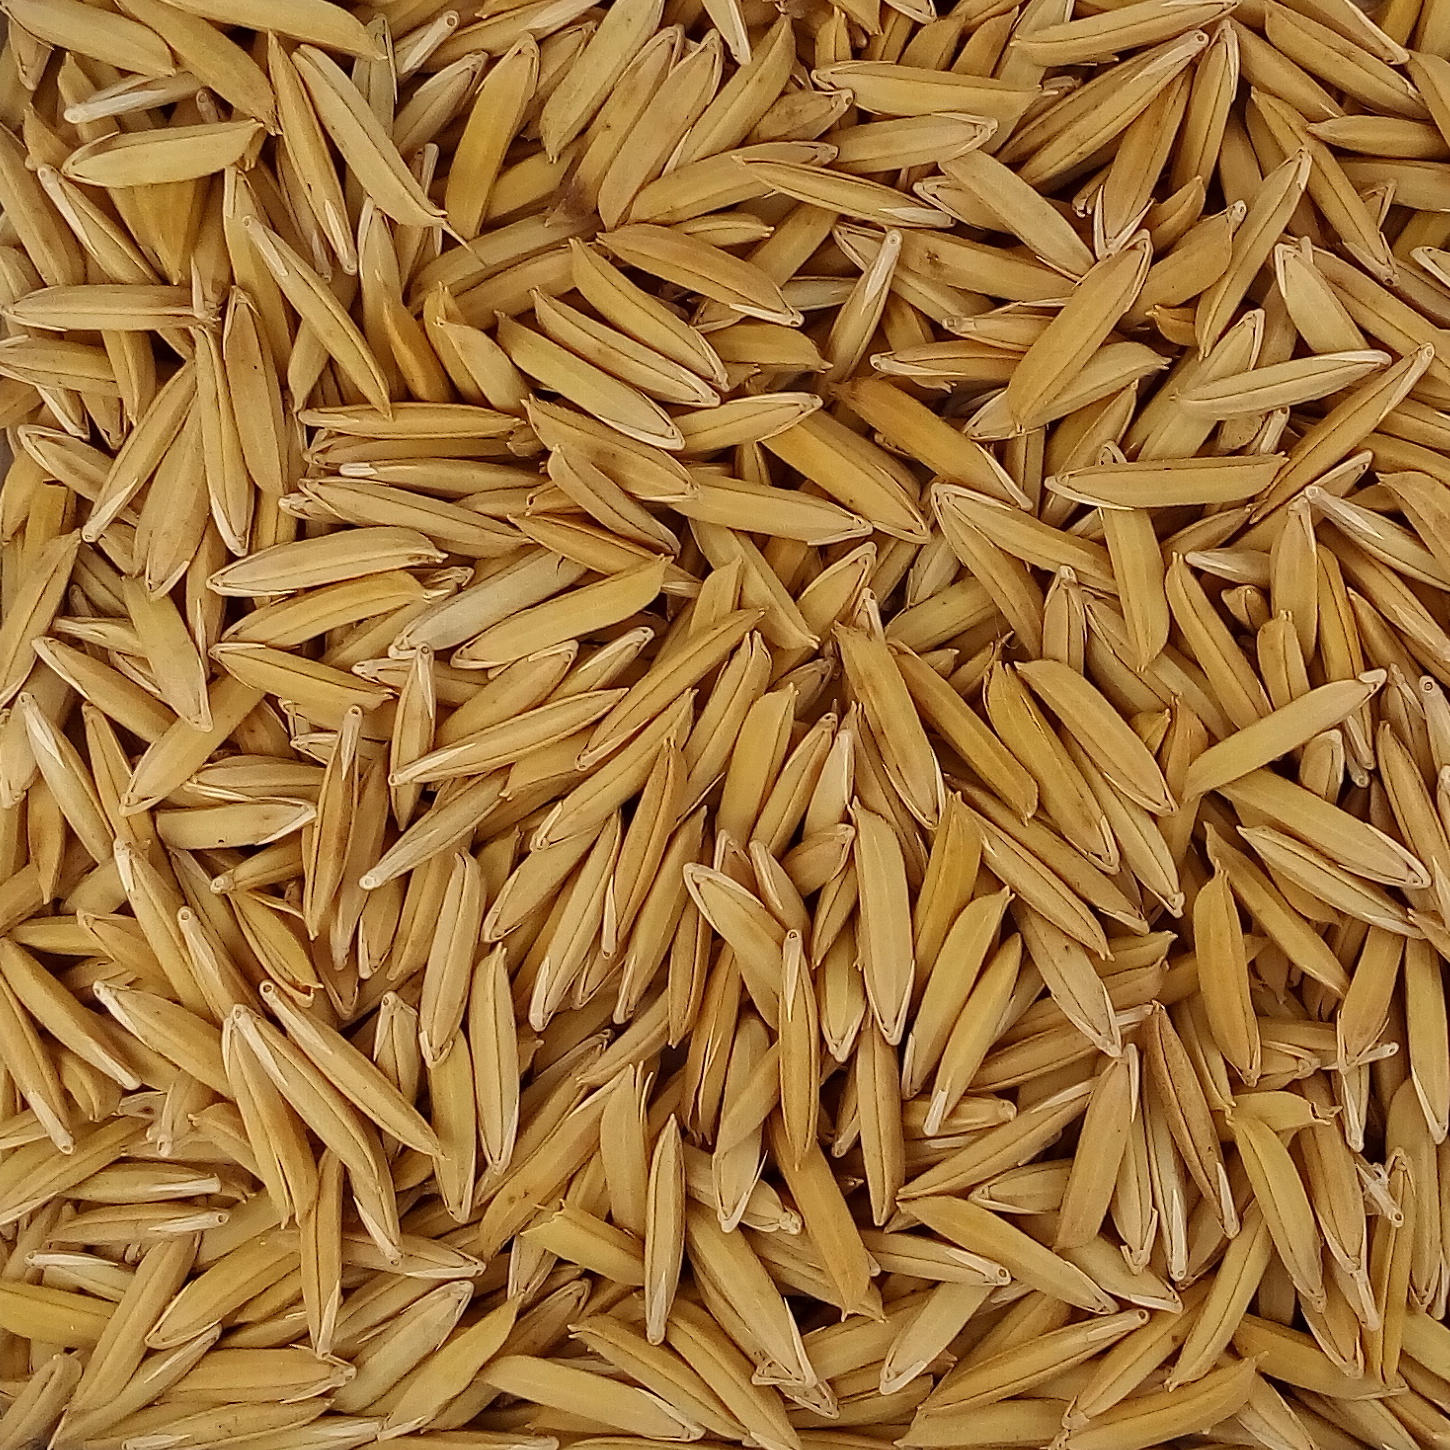
Rice seed variety: 1718